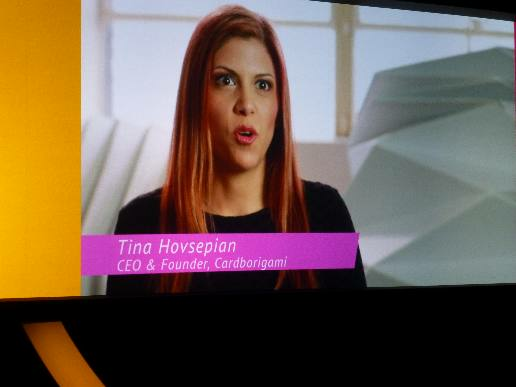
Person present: Yes